Pat Lipsky

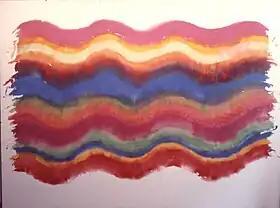
Lipsky's "Spiked Red", a 1969 acrylic on canvas at the Modern Art Museum of Fort Worth

Raised by a painter mother and an engineer father, Lipsky had her first one-woman show in New York, at the André Emmerich Gallery. Her work at the time was strongly in the mode of "Lyrical Abstraction." The 1969 canvas "Spiked Red" (Collection of the Modern Art Museum of Fort Worth, Gift of Mr. and Mrs. Peter Bienstock, New York) demonstrates Lipsky's then-approach: close hues, bright color waves and bursts. In "The New York Times", the critic Hilton Kramer found that the painter's work looked both to the aesthetic past and future: "Miss Lipsky reintroduces the drip, splatter and smear of abstract expressionism for notable anti-expressionist purposes ... She also demonstrates a very clear identity of her own. Her pictures are very handsome, and it will be interesting to see how she develops what is already a bold pictorial intelligence."